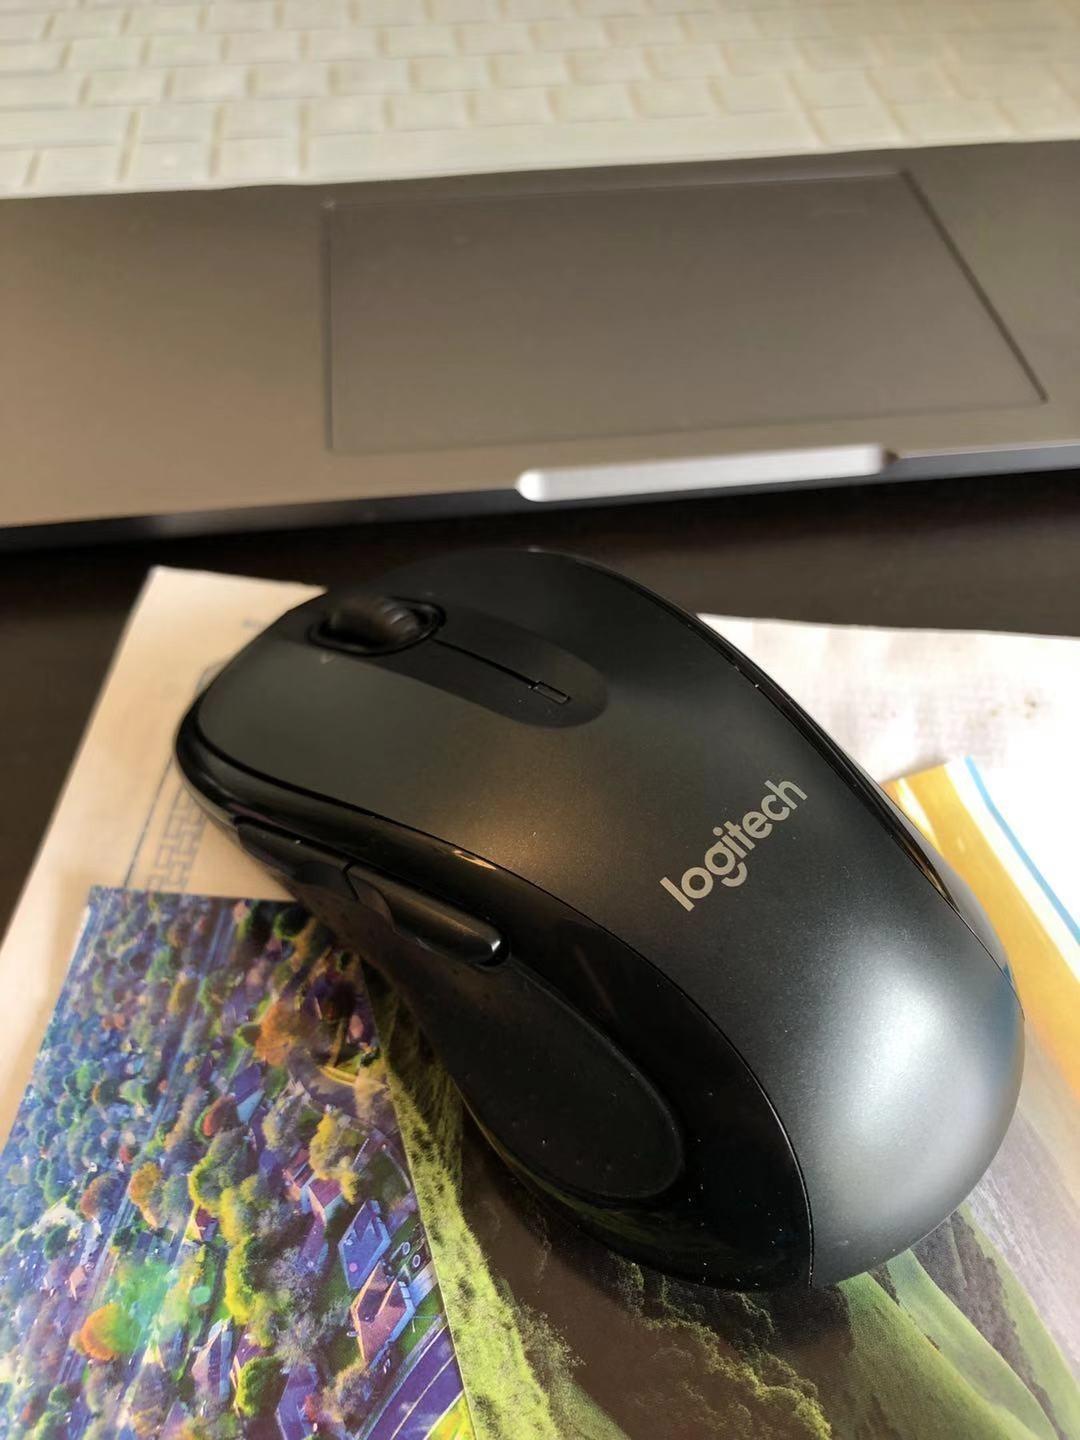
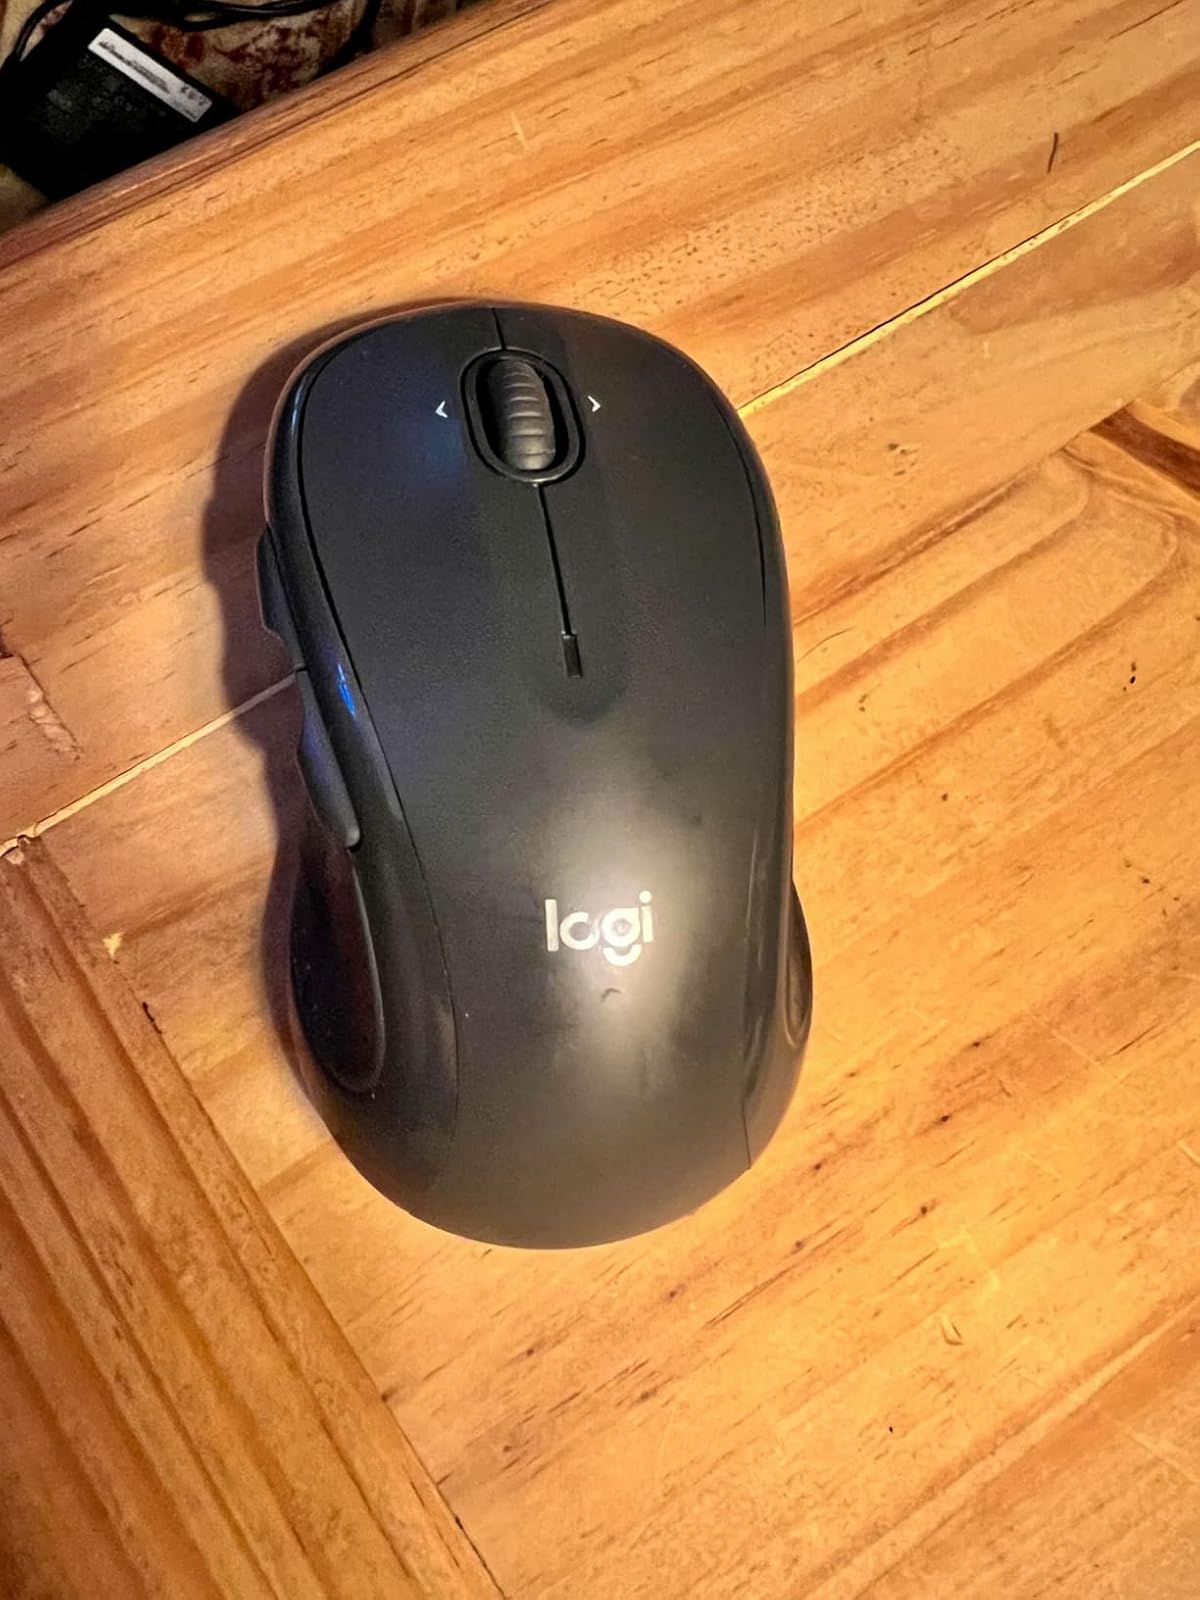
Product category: mouse
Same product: no